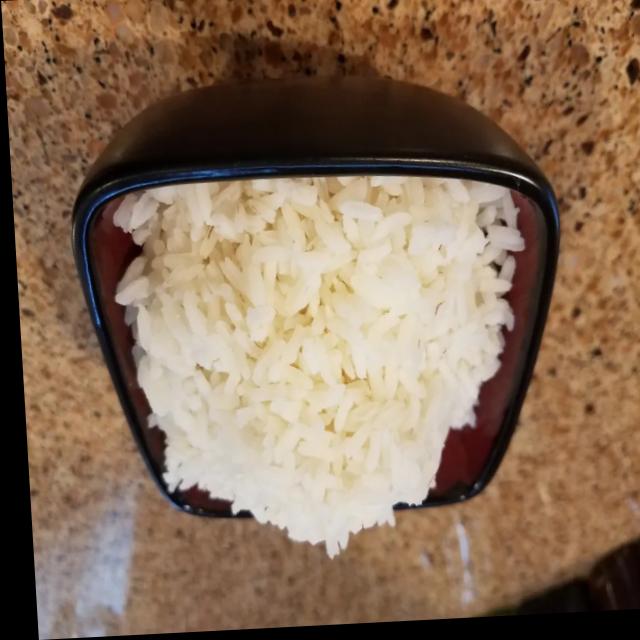
Dish: white_rice